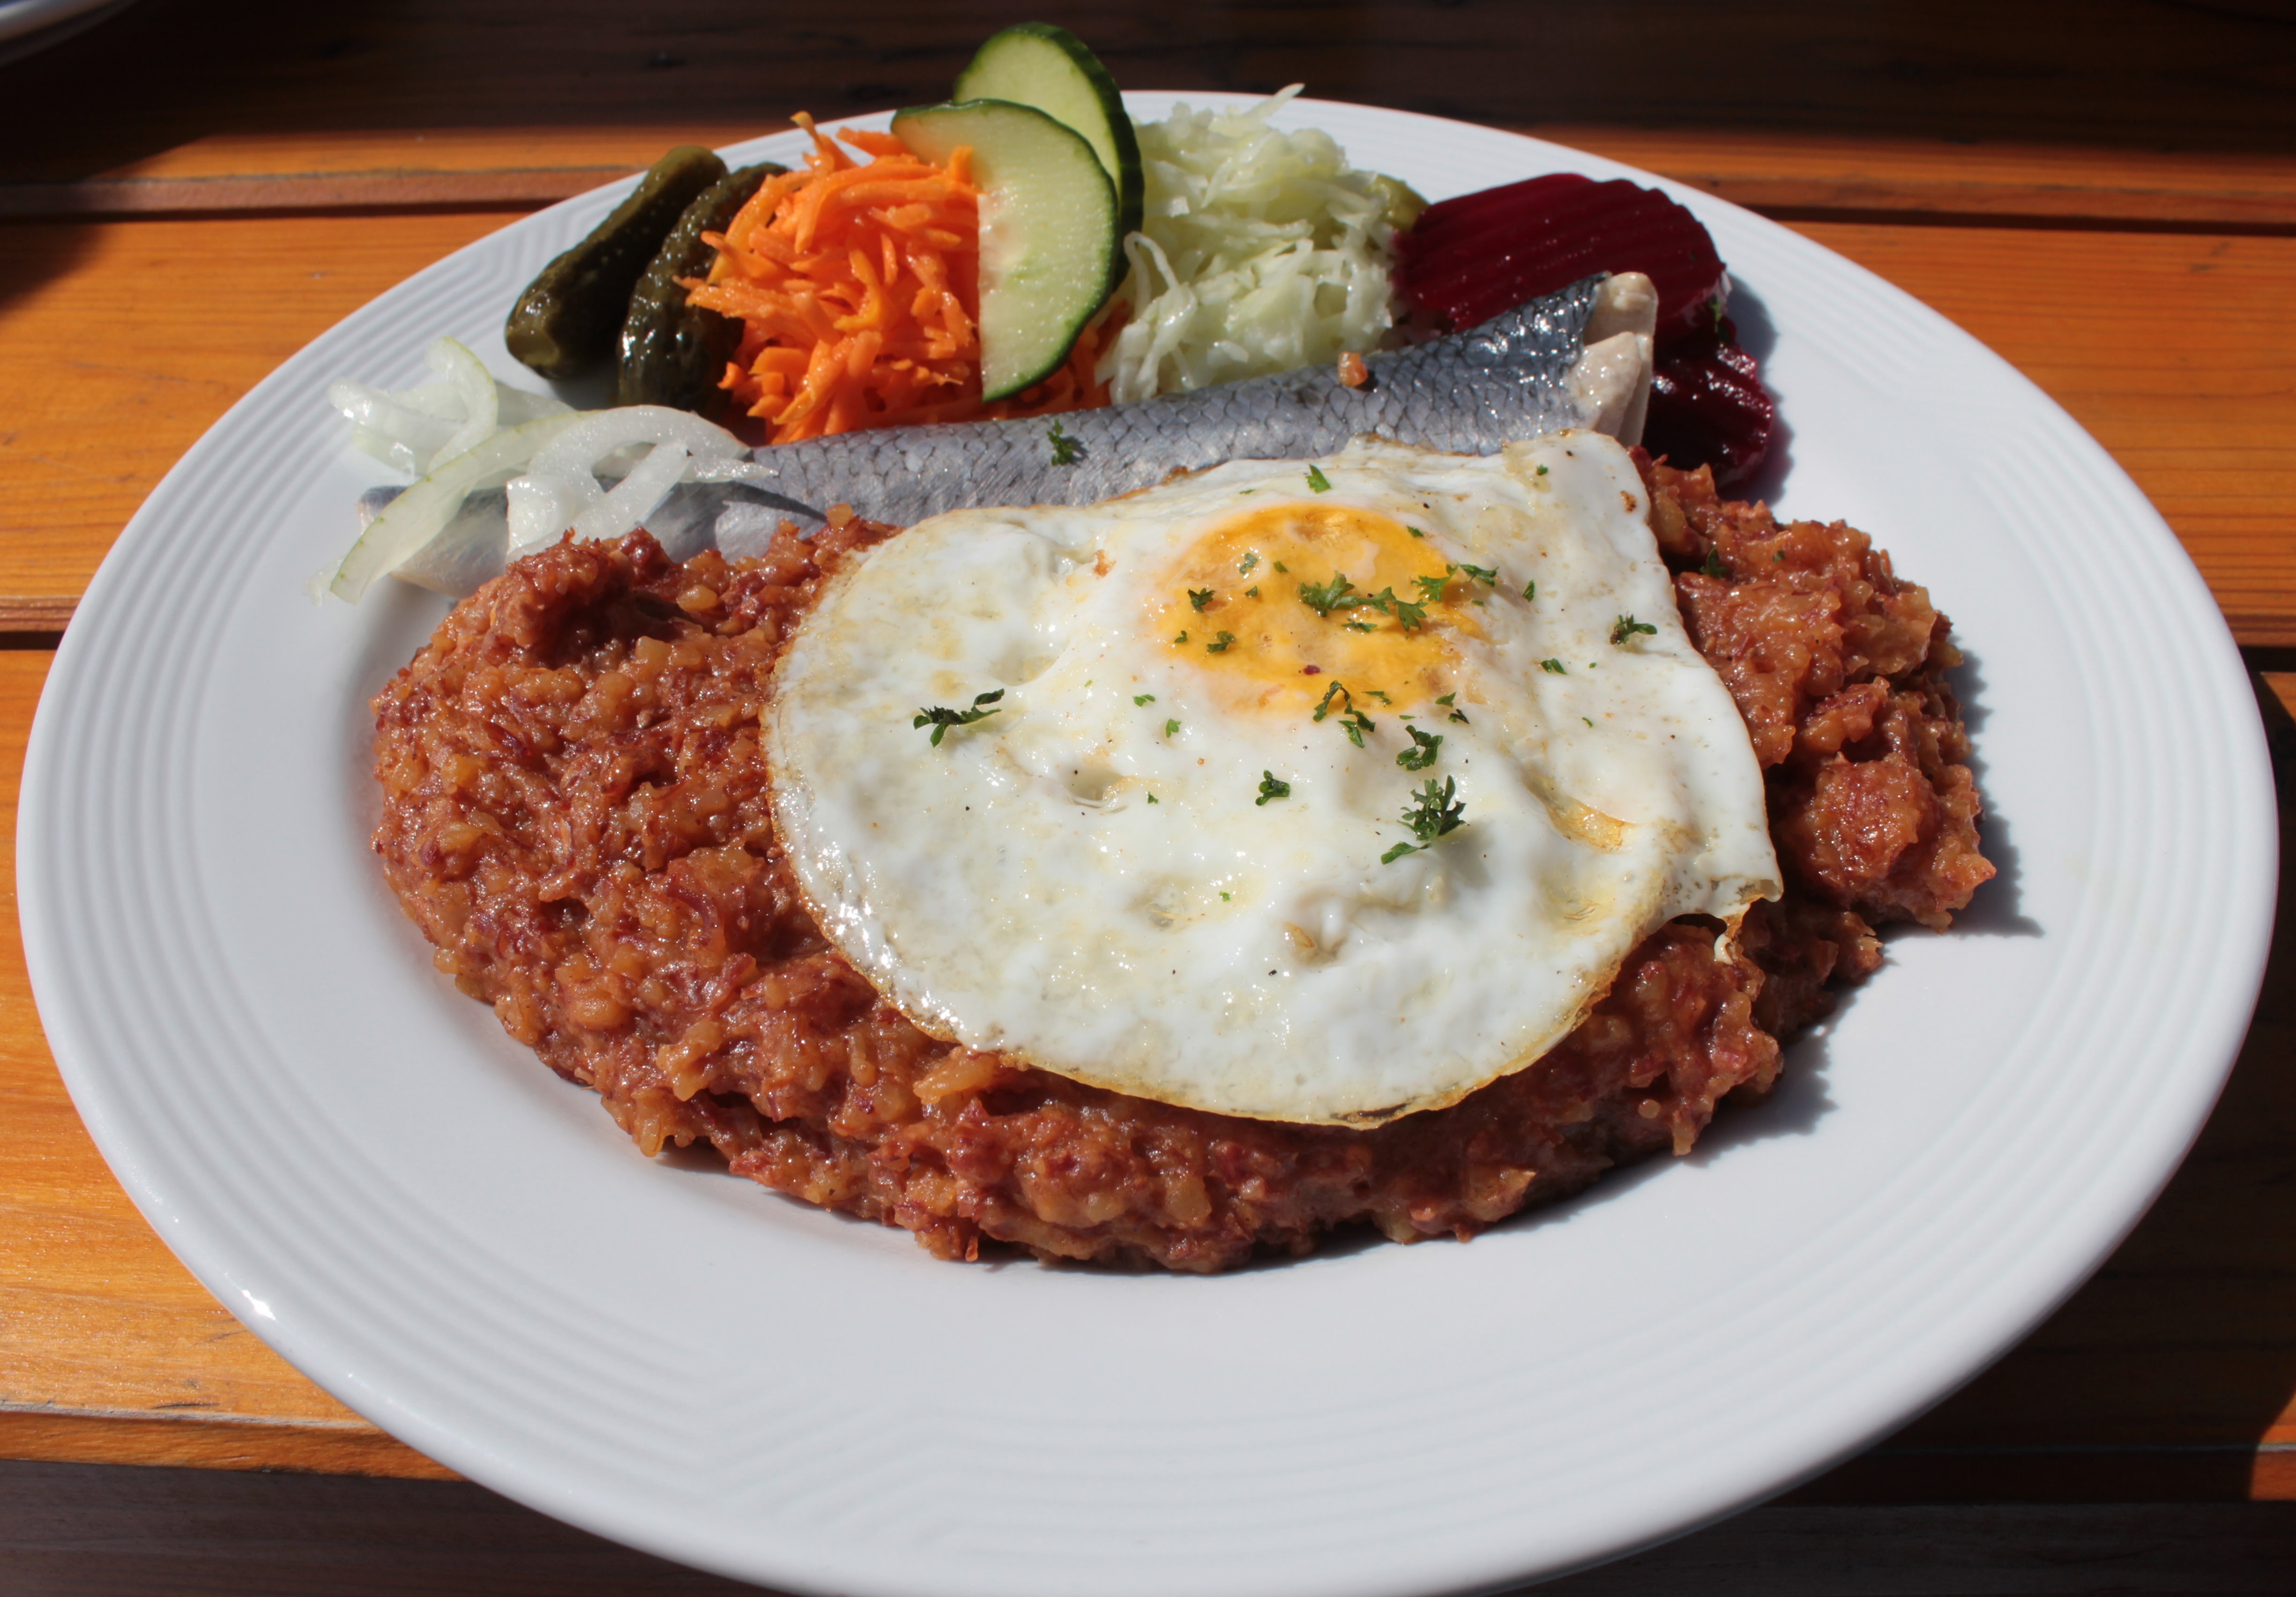
dish, meal, food, produce, fish, breakfast, eat, meat, lunch, cuisine, steak, specialty, fried, vegetables, court, fried food, full breakfast, labskau, hamburger labskaus, north german cuisine